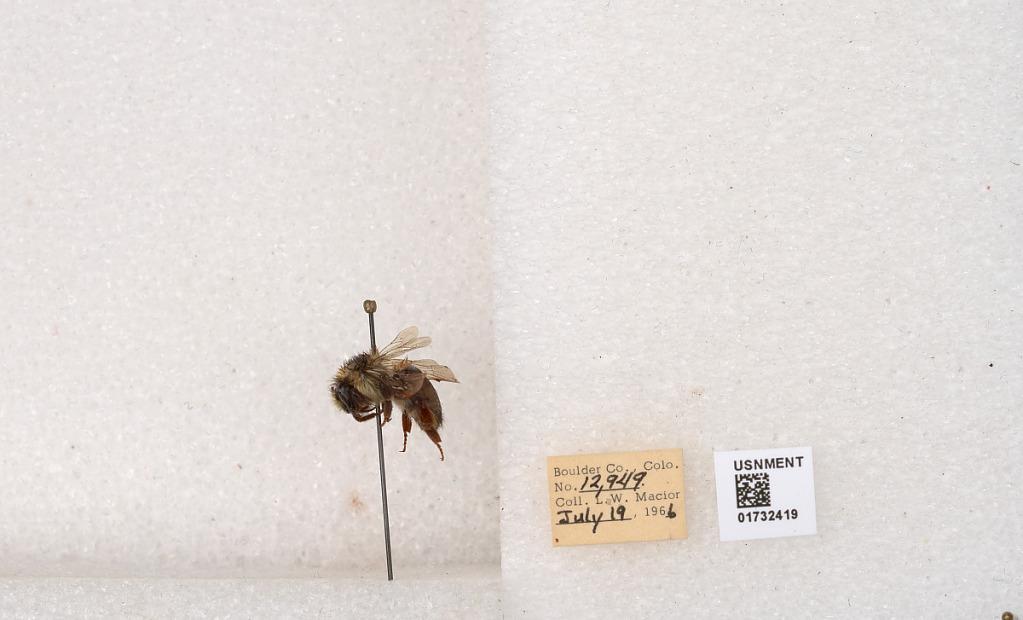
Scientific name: Bombus (Pyrobombus) sylvicola Kirby
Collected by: L. Macior
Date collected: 1966-7-19
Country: United States
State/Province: Colorado
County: Boulder
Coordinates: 40.0163, -105.294